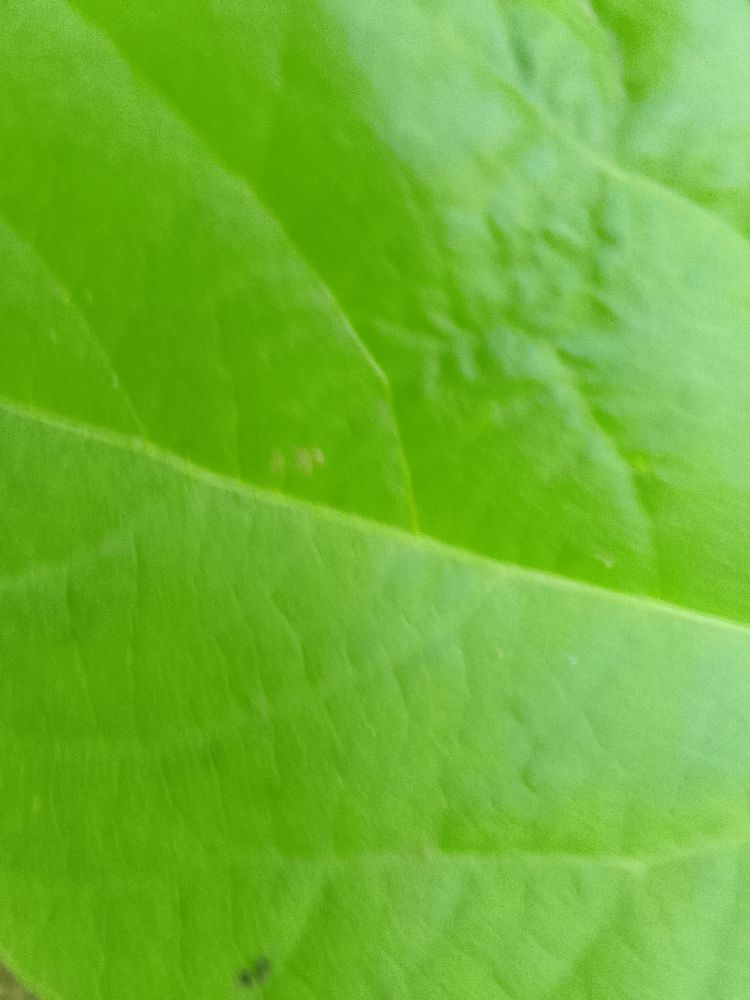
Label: healthy